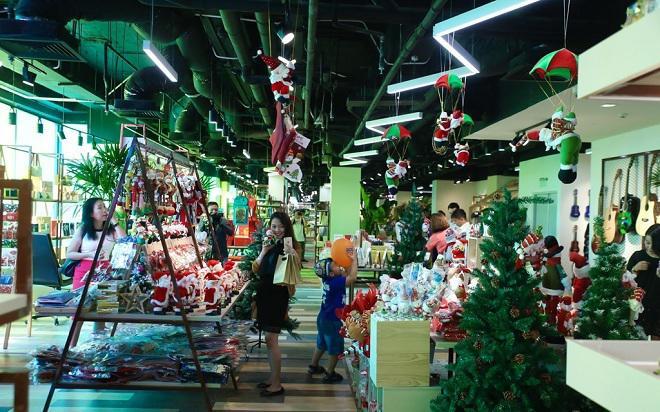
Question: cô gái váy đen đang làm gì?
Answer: cô gái váy đen đang chụp ảnh bản thân bằng điện thoại